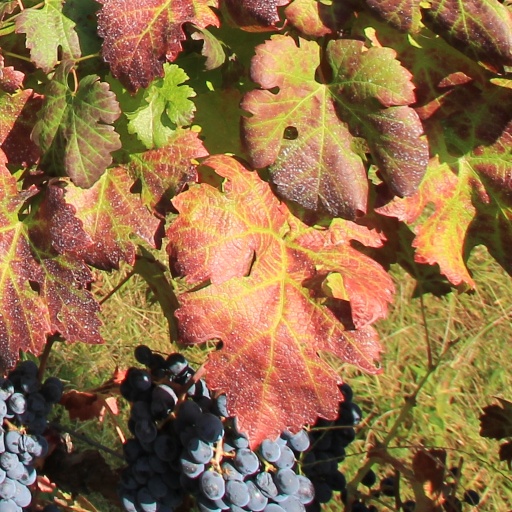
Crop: grape